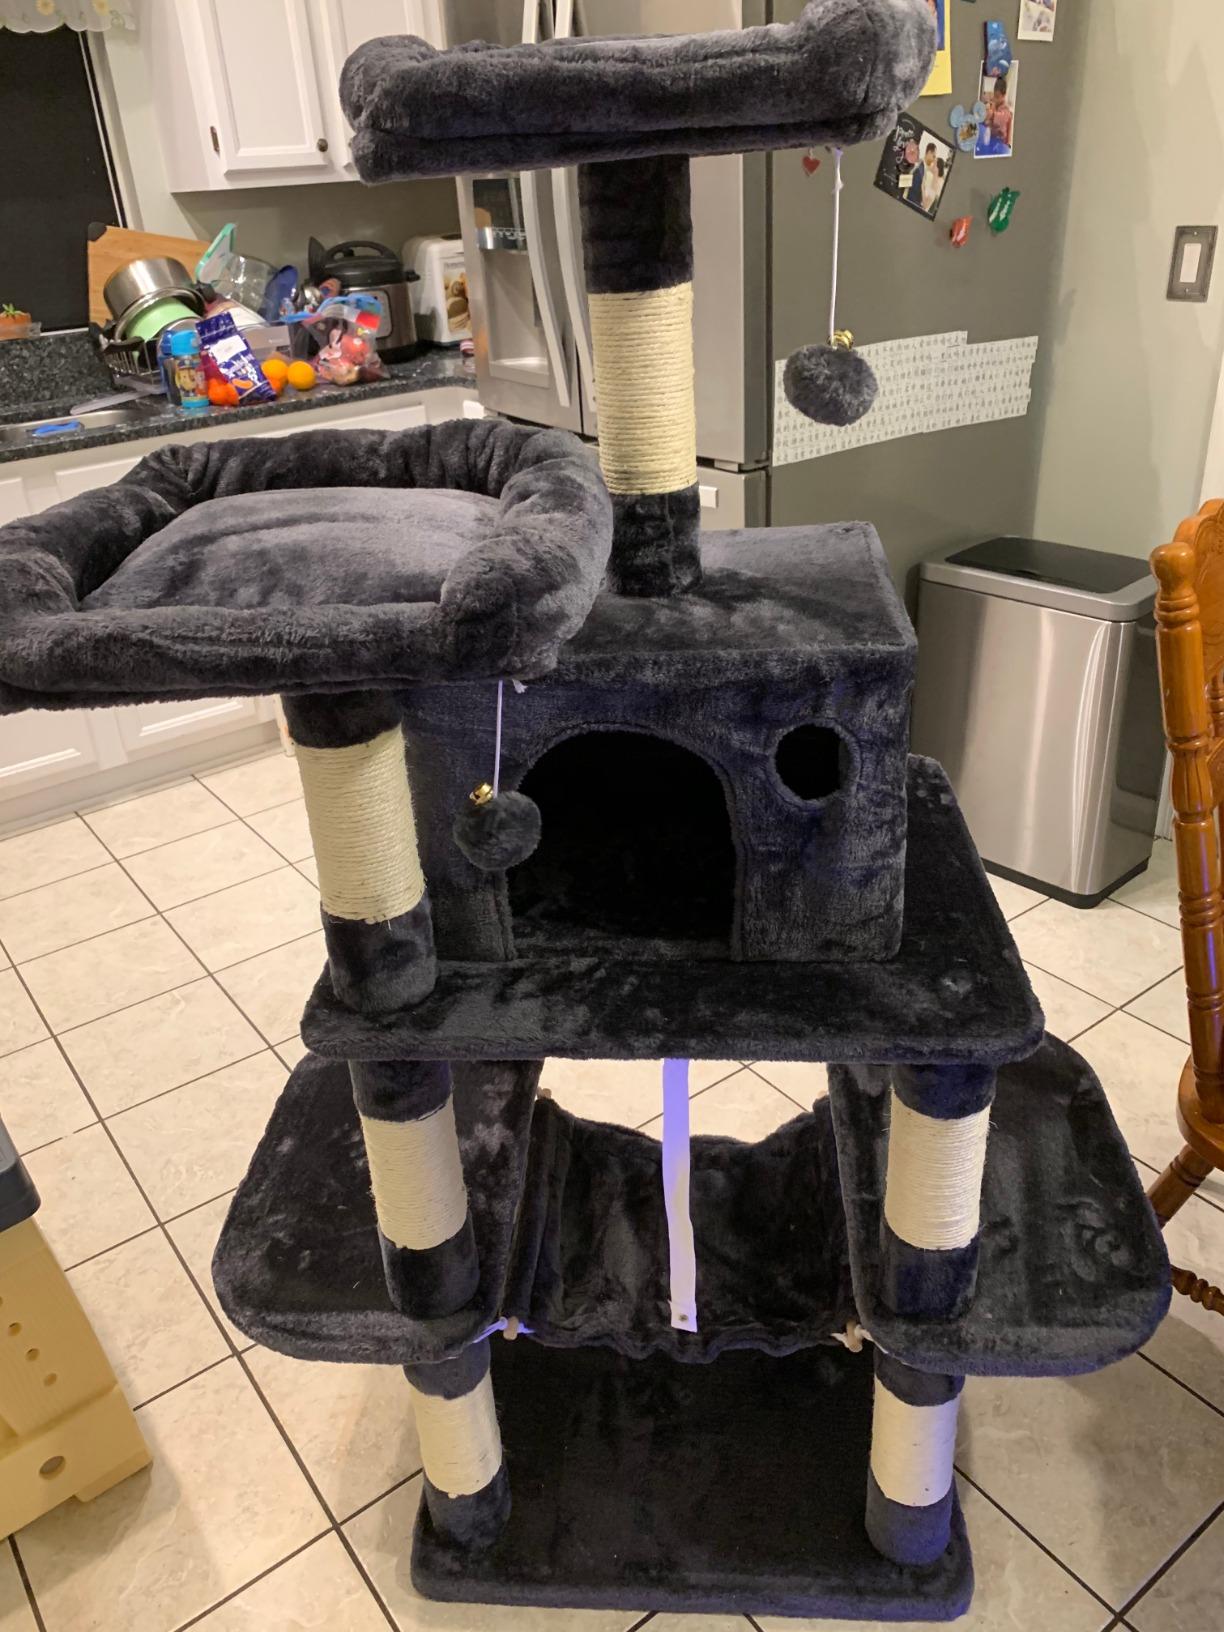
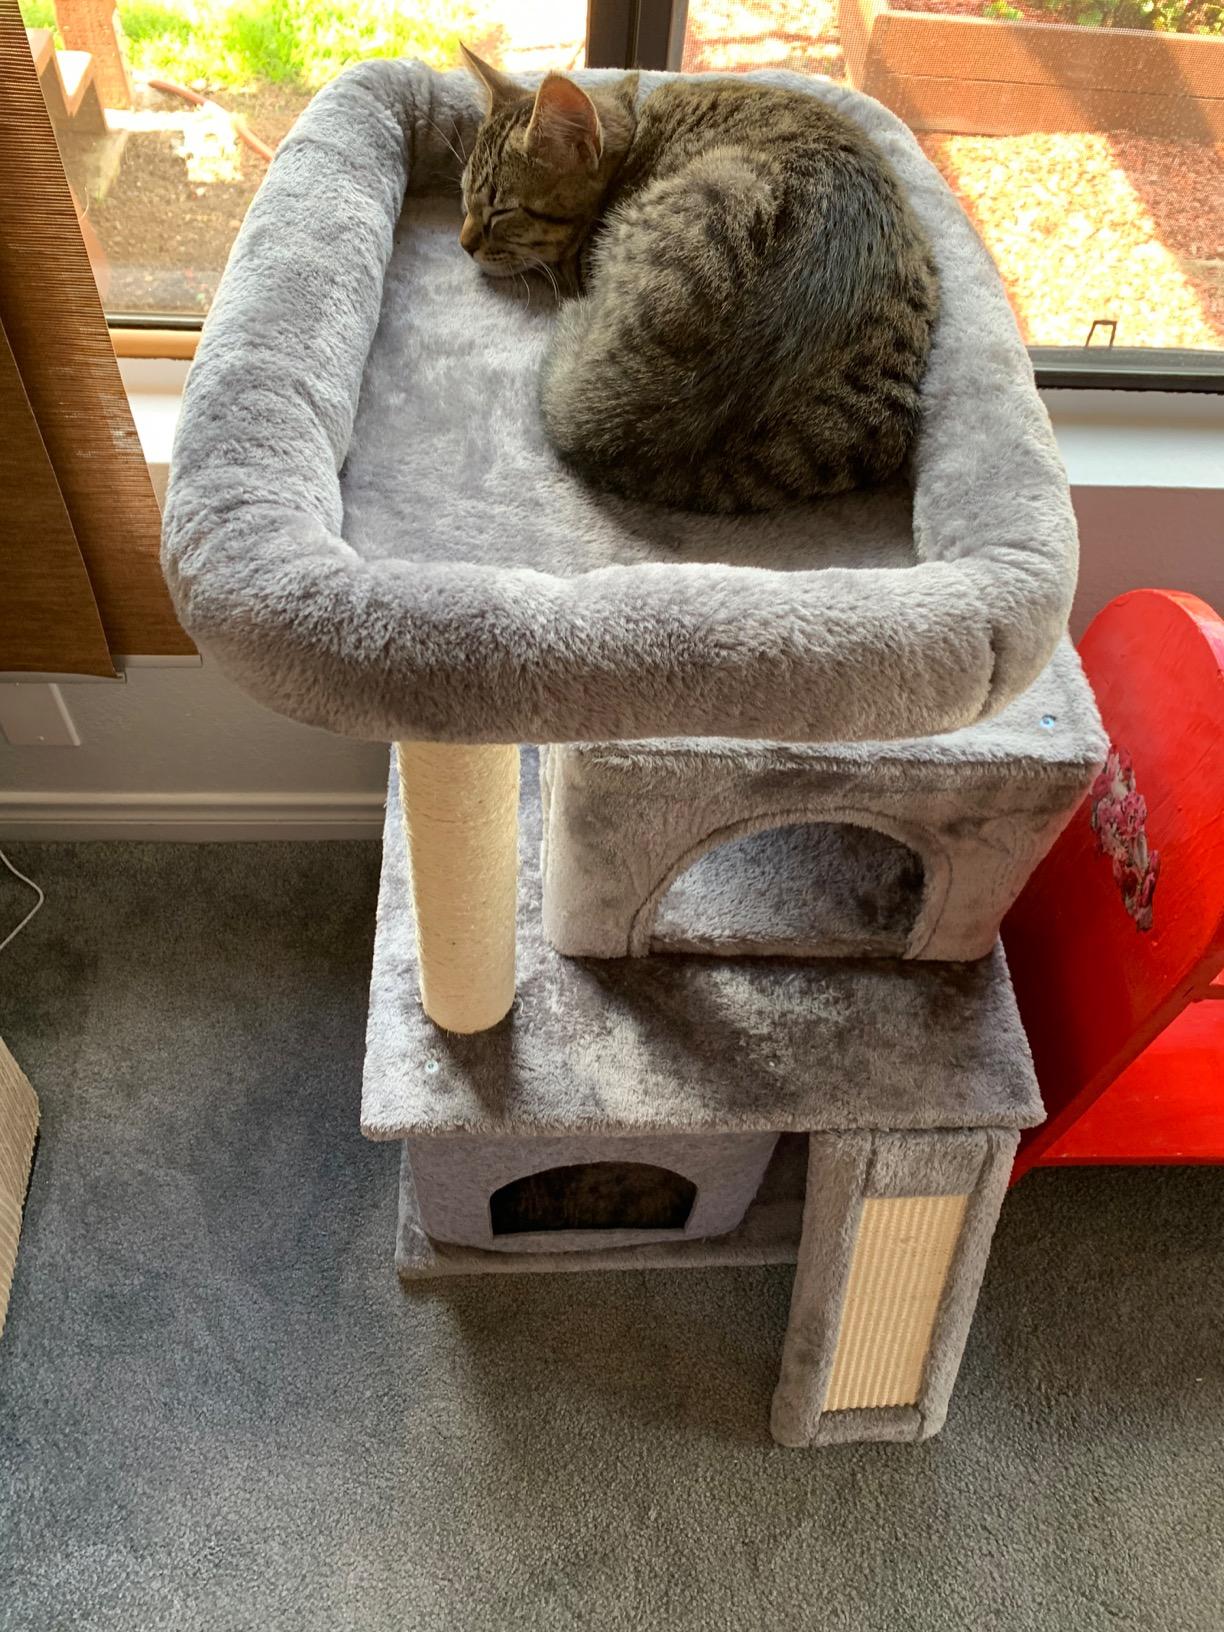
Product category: items_cat tree
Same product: no